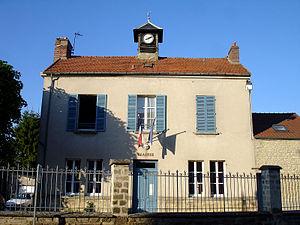
La mairie de Moussy, Val-d'Oise, France.
Moussy est une commune française située dans le département du Val-d'Oise en région Île-de-France.